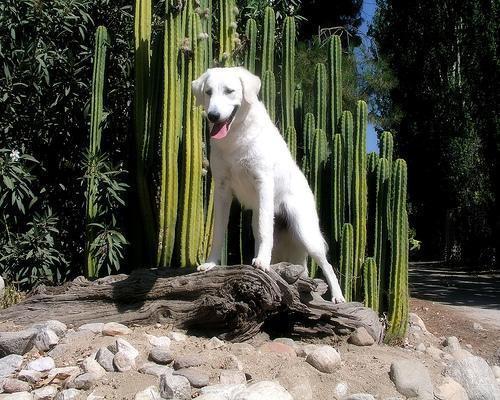
kuvasz